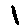
Label: 1